Wil Tirion

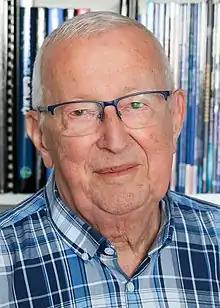
Tirion in 2022

Wil Tirion (19 February 1943 – 5 July 2024) was a Dutch uranographer (celestial cartographer). His work, which included star charts and atlases, was widely distributed and renowned by astronomers.